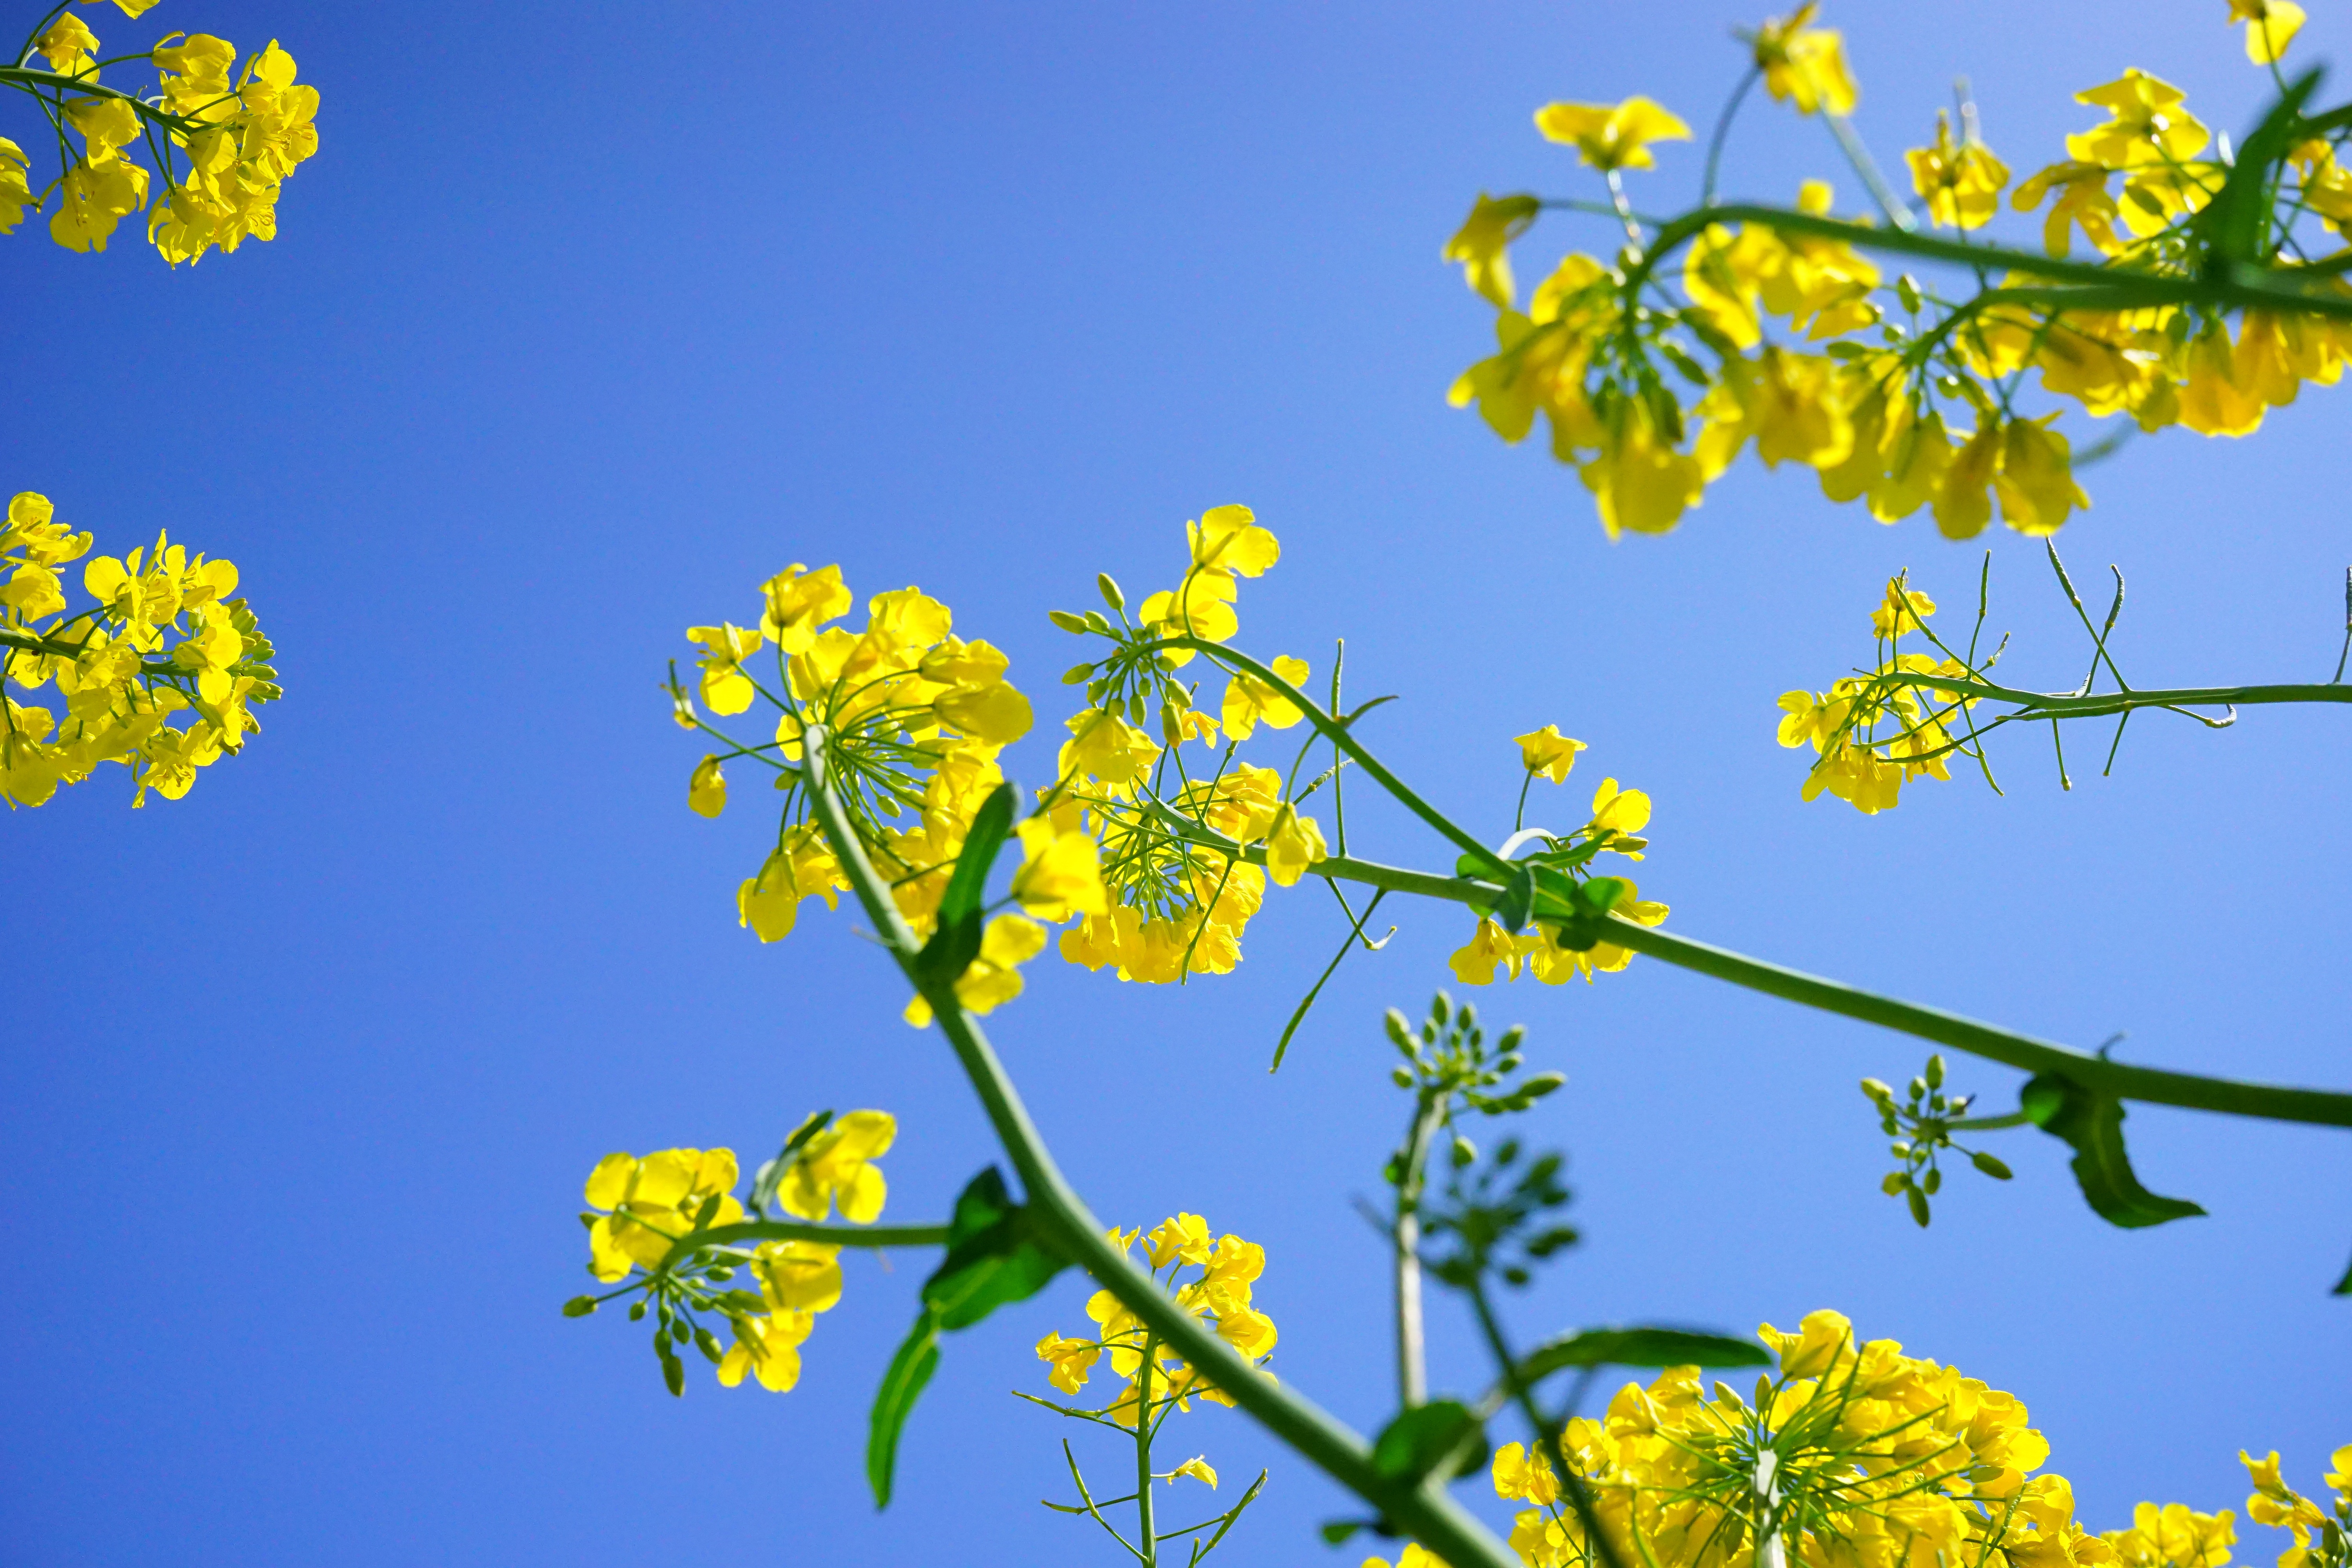
landscape, tree, nature, branch, blossom, plant, sky, sunlight, flower, summer, food, spring, produce, botany, yellow, agriculture, flora, rapeseed, wildflower, flowers, stalk, leaves, shrub, crops, canola, ecosystem, mimosa, brassica, brassicaceae, inflorescence, oilseed rape, rape blossom, field of flowers, flowering plant, maidenhair tree, rape blossoms, oilseed rape plants, brassica napus, cruciferous plant, land plant, mustard plant, reps, lewat